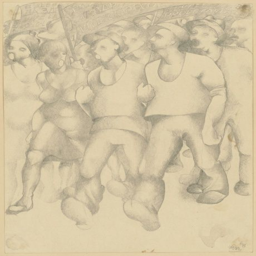
person : the artist who escaped from the prison of time : demonstration .